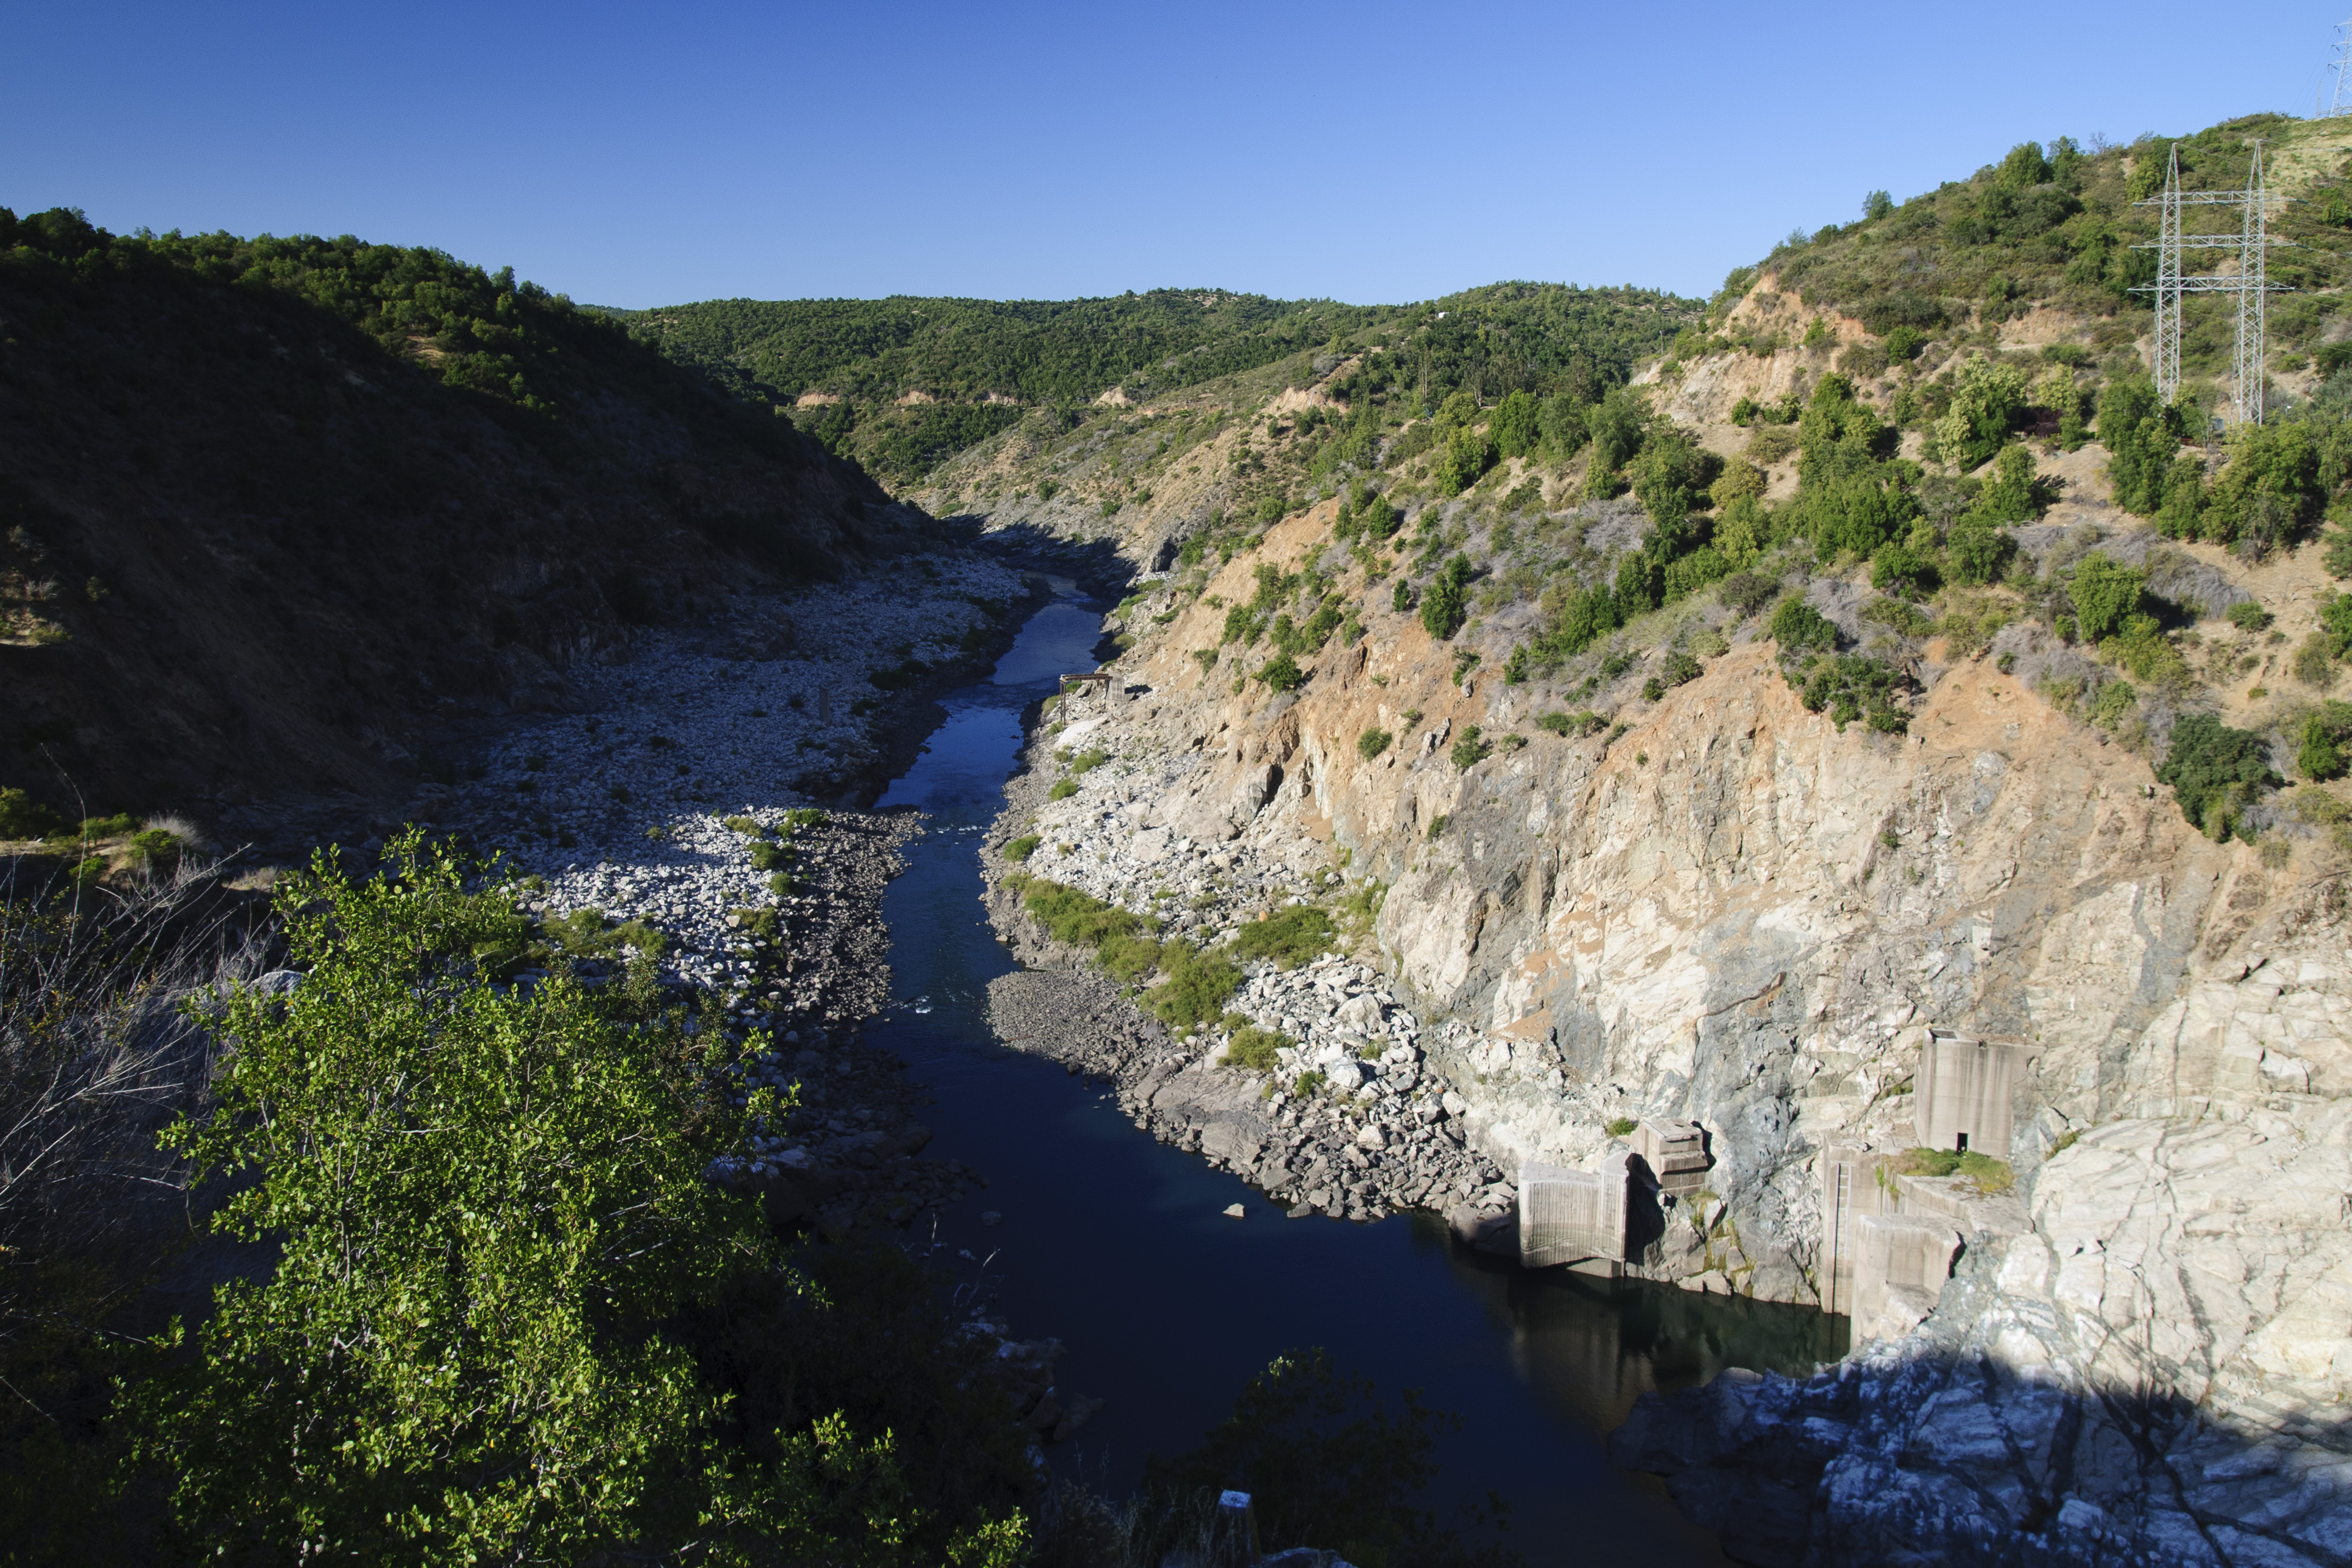
sea, coast, mountain, river, cliff, canyon, reservoir, nikon, terrain, waterway, chile, body of water, geology, d300, landform, geographical feature